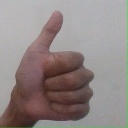
अक्षर: थ